Teleradio-Moldova

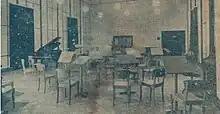
Radio Basarabia in 1940

The company was launched on 8 October 1939, as Radio Basarabia, the second radio station of the Romanian Radio Broadcasting Company. On October 8, 1939, "Radio Basarabia" (with own shows in Romanian and Russian) was launched in Chişinău by the Romanian Radio Broadcasting Company. A religious service was broadcast from the Nativity Cathedral at the launching of the first radio station in Chişinău. Emission power could be increased from 20 kW to 200 kW and the reception was possible in Moscow or Leningrad due to direct wave propagation. There were three studios, the biggest for symphony orchestras, choirs and opera band, the middle for chamber music and soloists, and the third allocated to lecturers and announcer, equipped with the most modern equipment. Radio Bessarabia had six services: the Secretariat, Technical Service, Service Programs, Administrative Service, Litigation department, and Commercial department. With the Soviet occupation in June 1940 most of the backup material, personnel and the archive were withdrawn at Huși, but not the transmitter. The Red Army blew up the building and the bodies of those who remained to work for the radio were found in a water well.